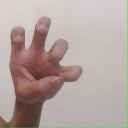
अक्षर: छ